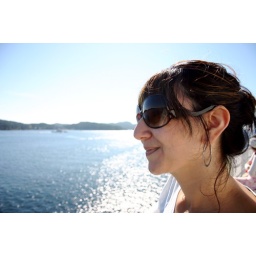
Lydia looks out over the side of the boat at all the trees on the land. Trees as far as the eyes can see.